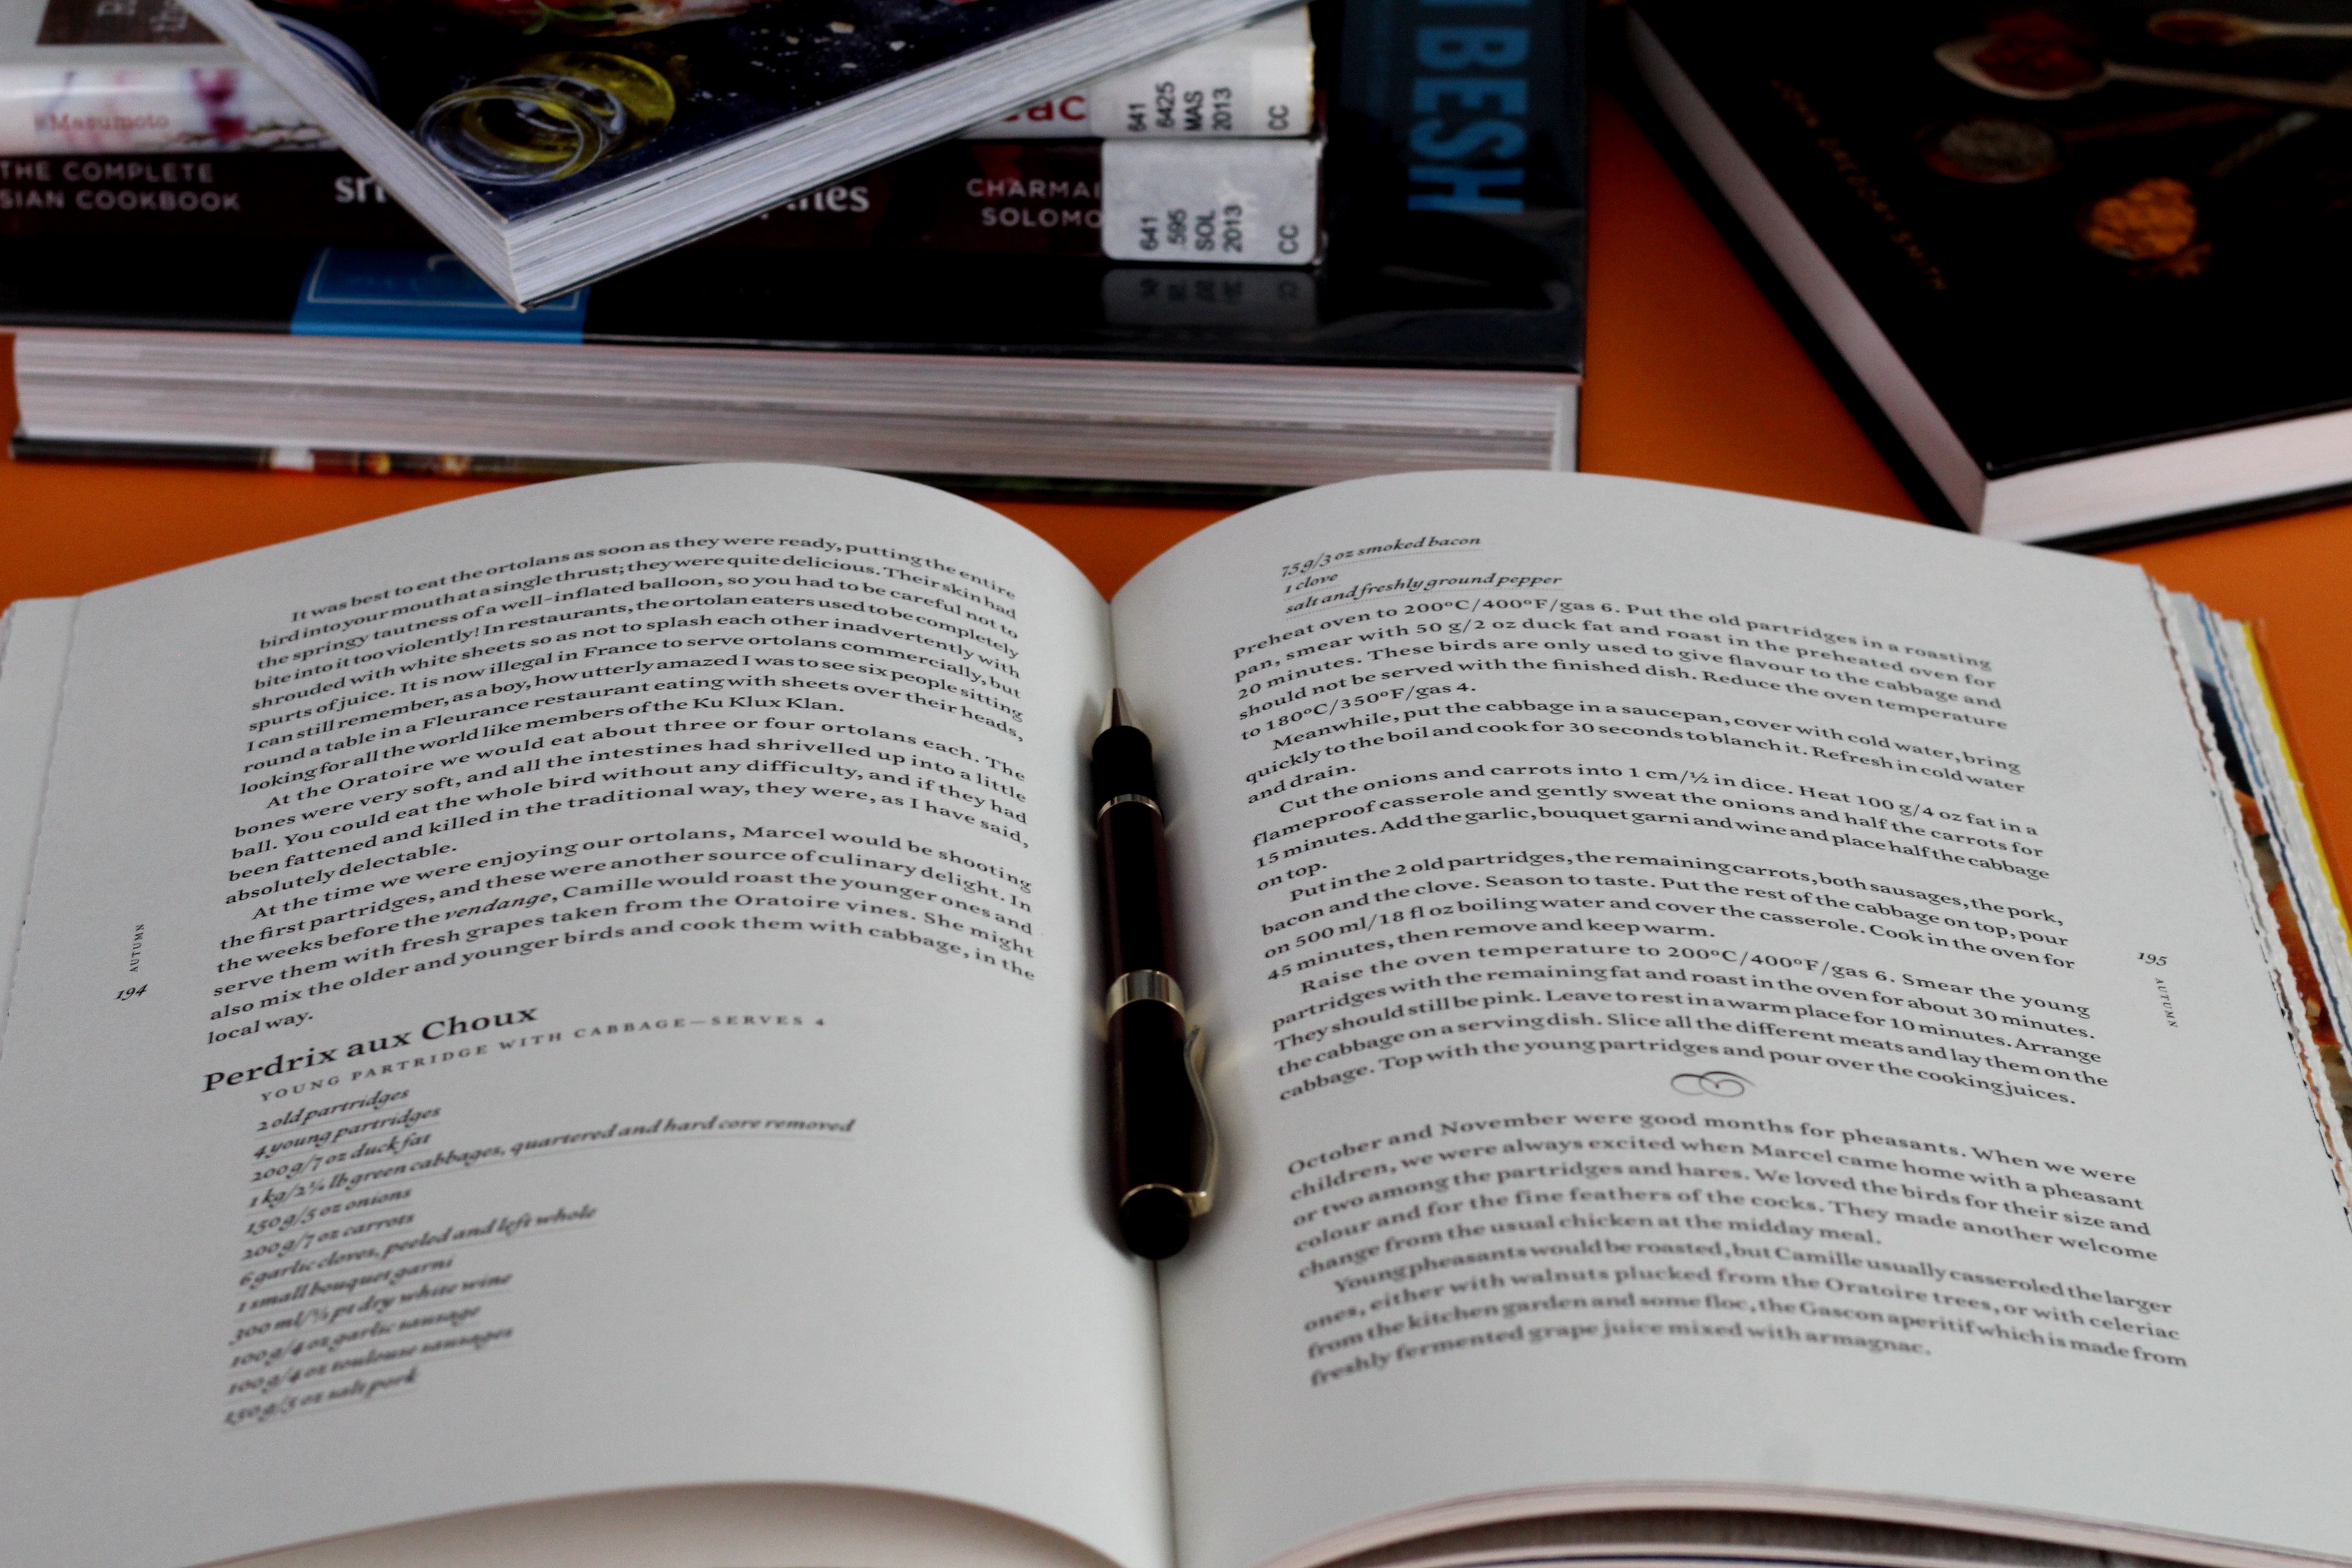
writing, book, read, open, reading, reader, student, leisure, page, education, research, open book, brand, bookstore, study, library, design, text, learn, studying, learning, document, information, intelligence, wisdom, knowledge, story book